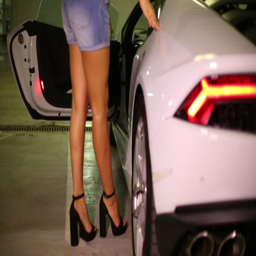
girl in denim shorts looks to the car at indoor parking